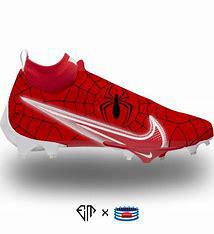
Brand: Nike
Model: Vapor Edge Pro 360